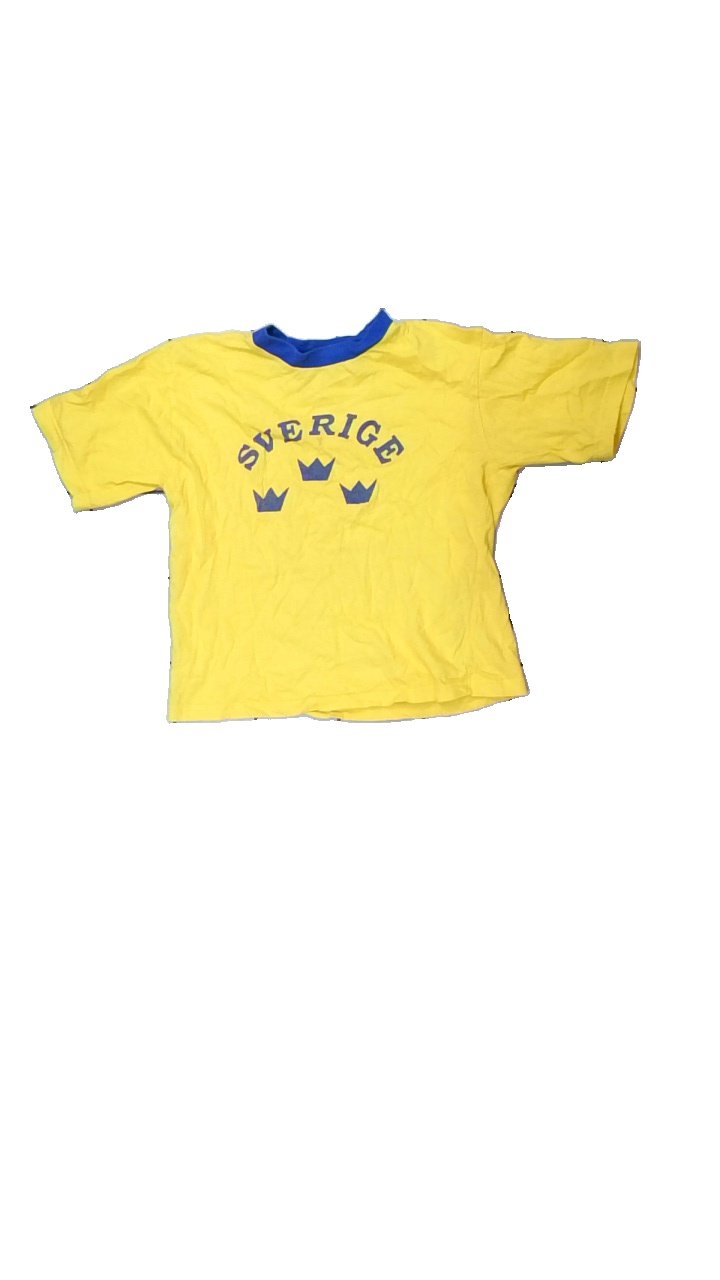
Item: T-shirt (Children)
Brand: Missing
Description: gul t-shirt med text fram, urtvättad, sned söm och fläck fram
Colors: Yellow, Blue
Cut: Regular
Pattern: Other
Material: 100% cotton
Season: All
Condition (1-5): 1
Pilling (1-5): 2
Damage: fläckar
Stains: Major
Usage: Export
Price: <50